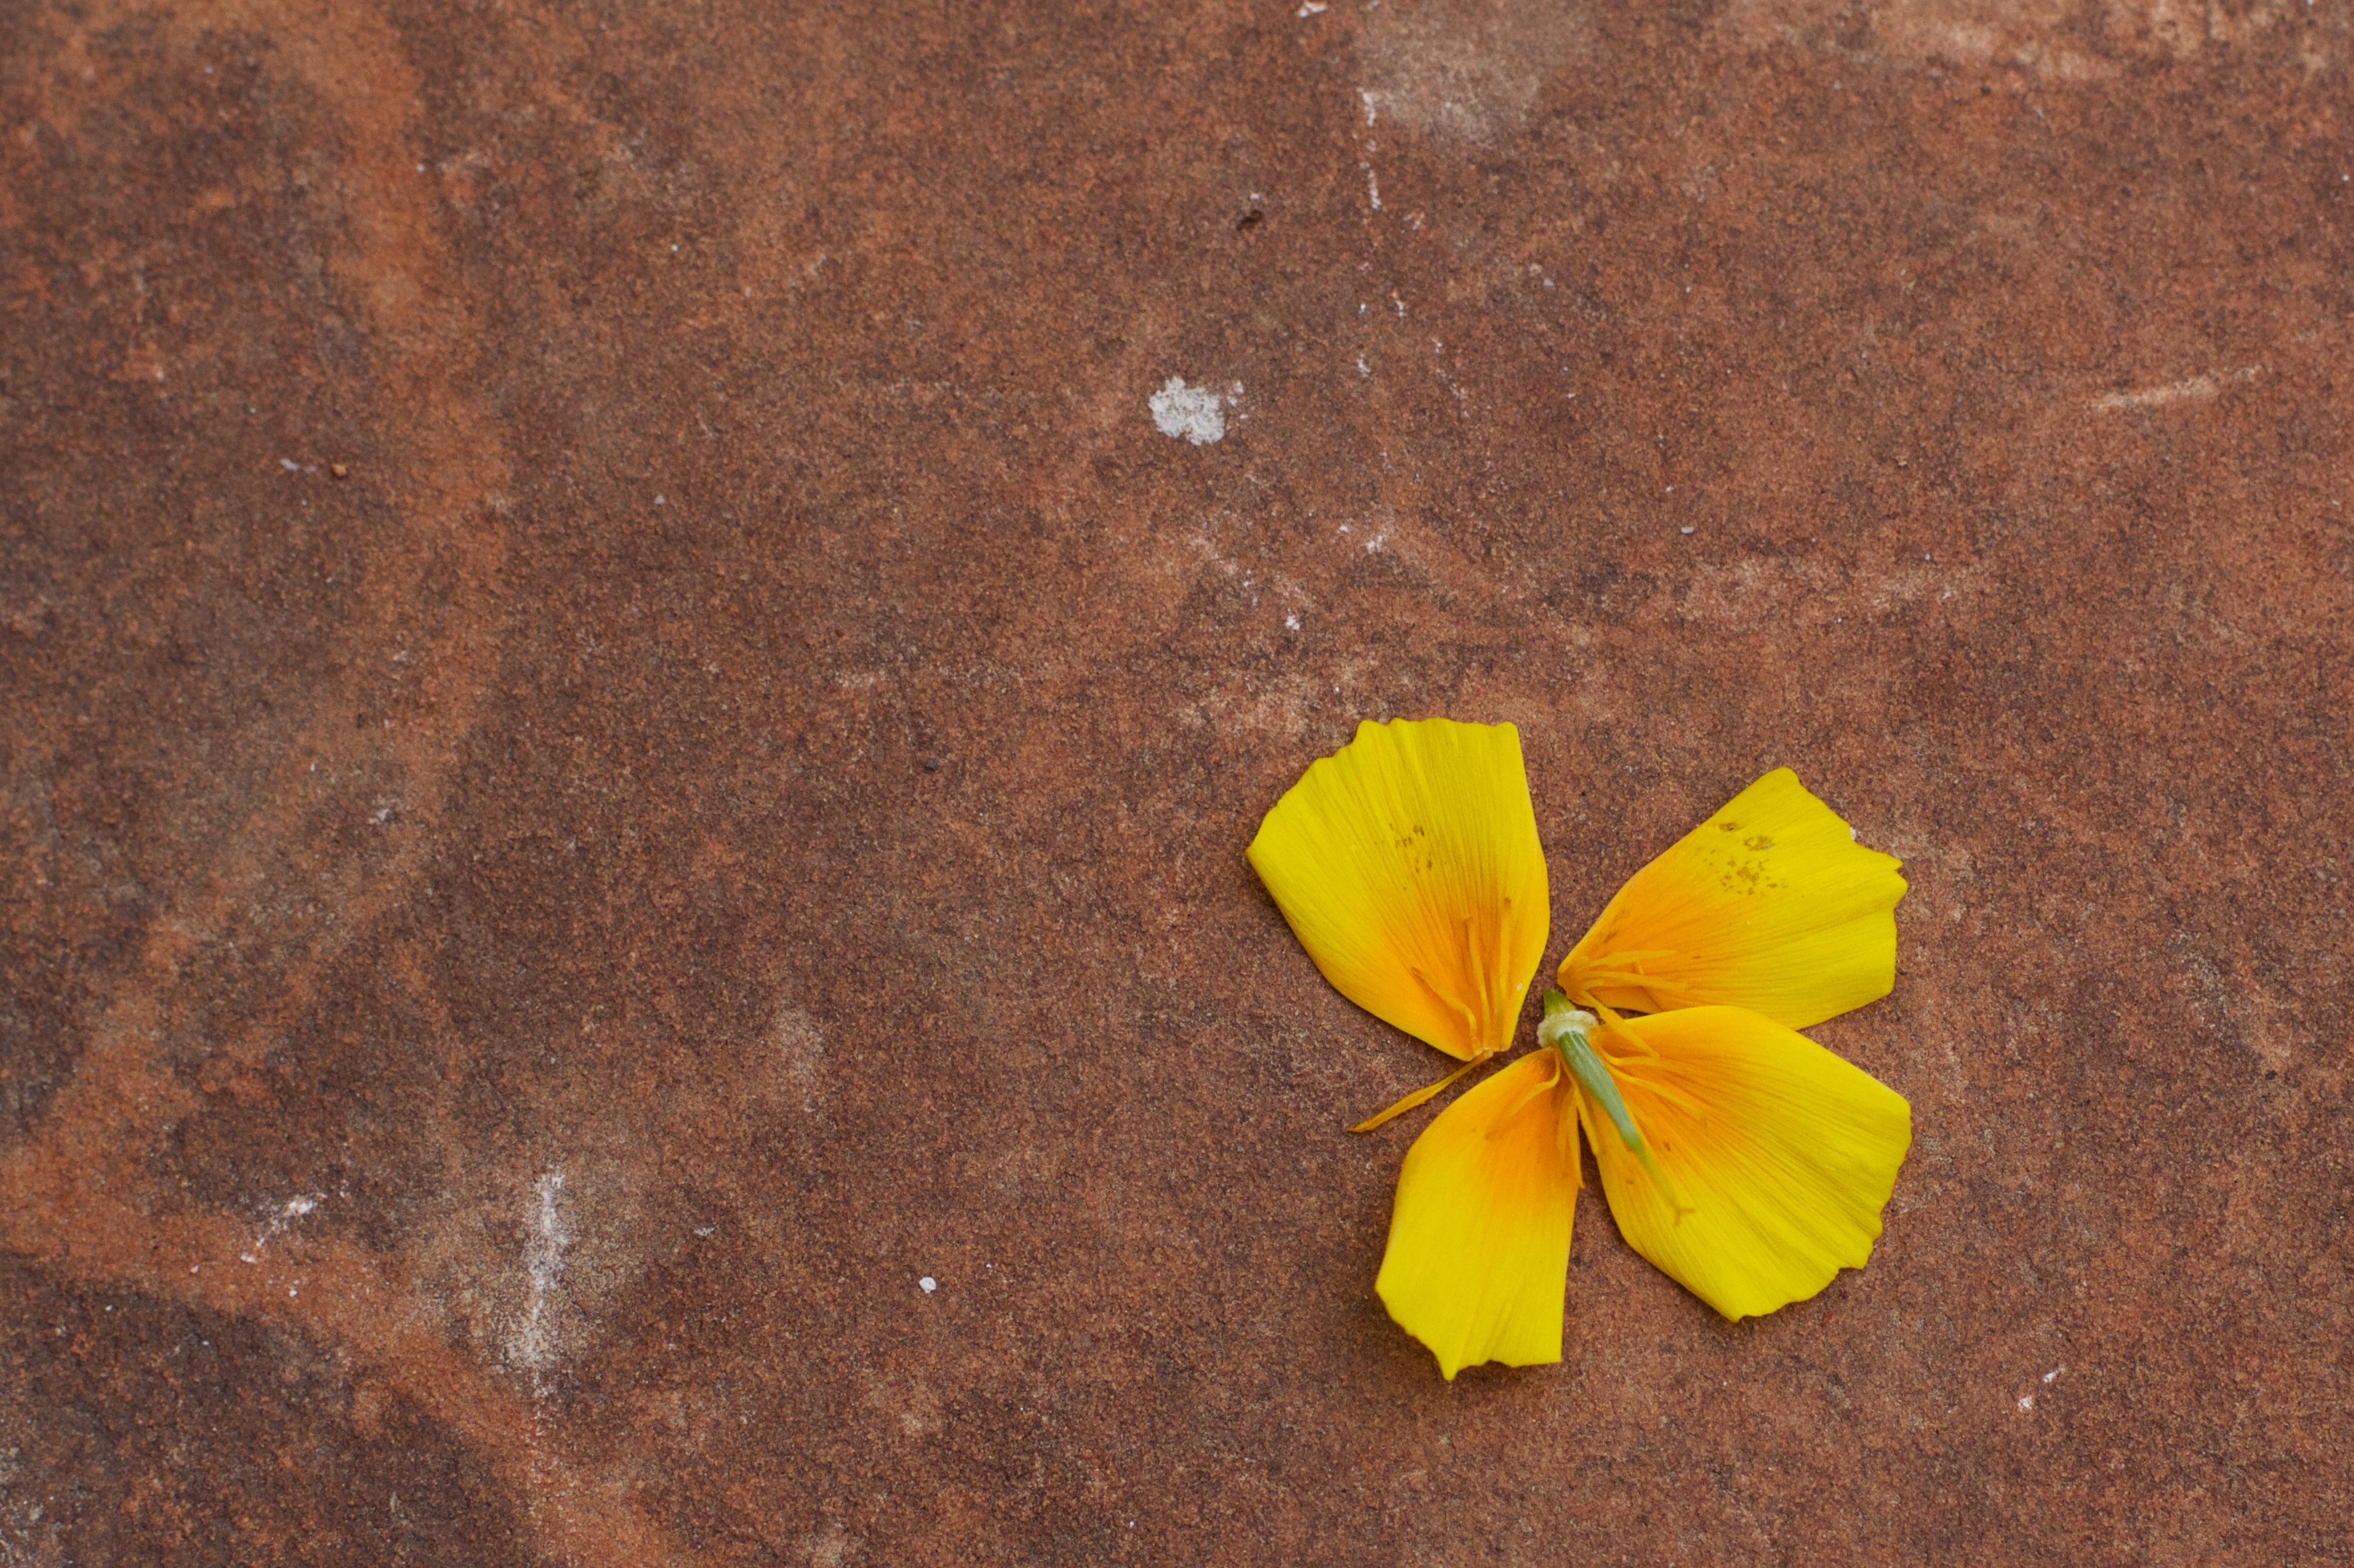
plant, leaf, flower, petal, green, color, soil, yellow, flora, luck, macro photography